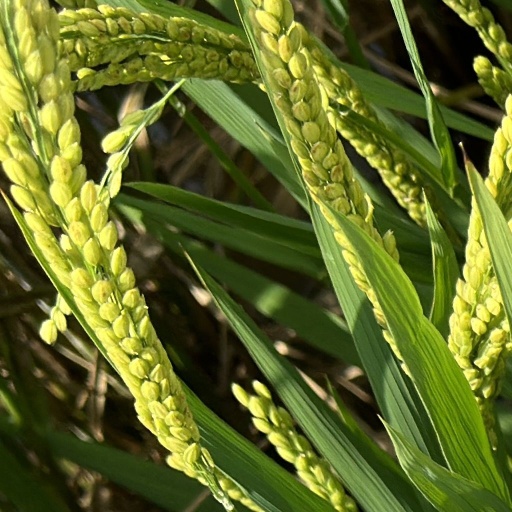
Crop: rice